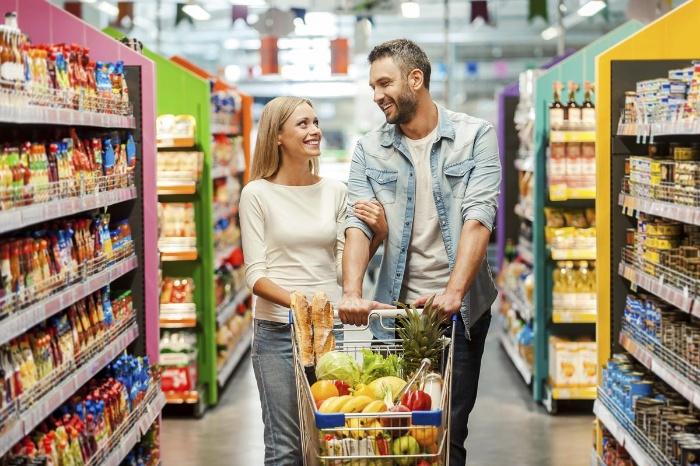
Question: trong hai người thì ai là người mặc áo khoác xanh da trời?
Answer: người đàn ông